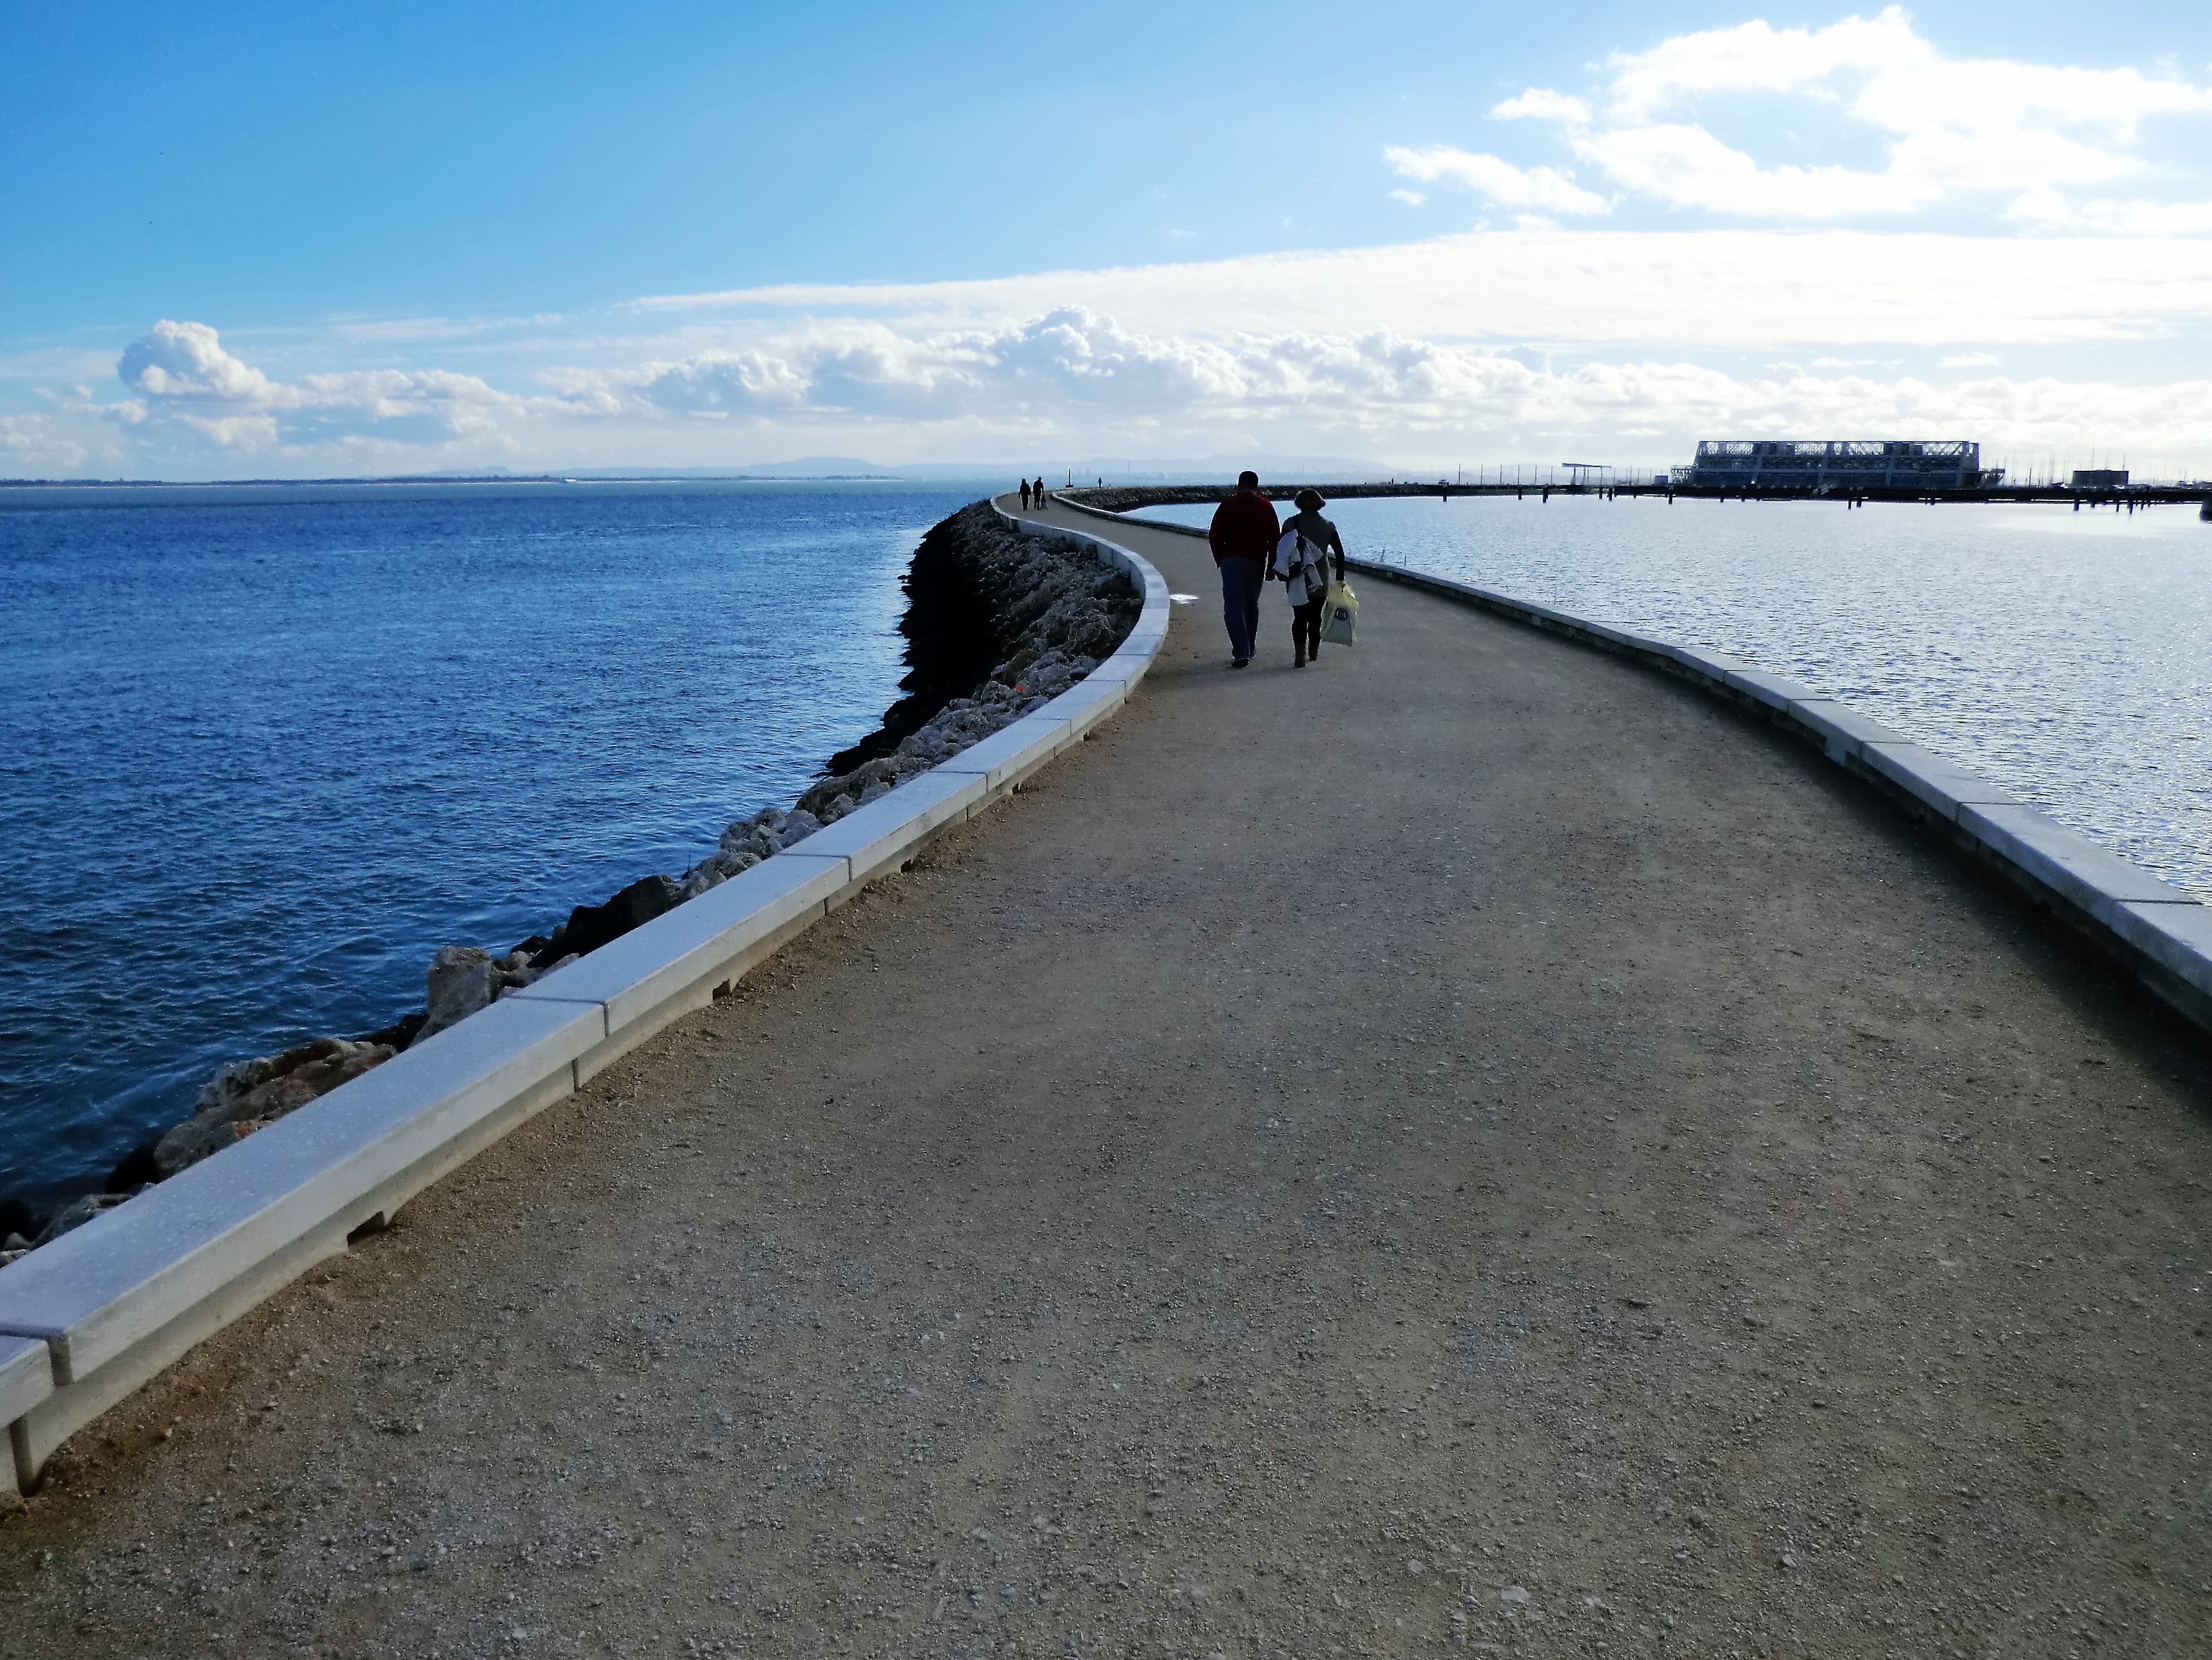
beach, sea, coast, sand, ocean, horizon, boat, shore, wave, pier, walk, vehicle, relax, bay, rest, reservoir, boating, walking path, breakwater, cape